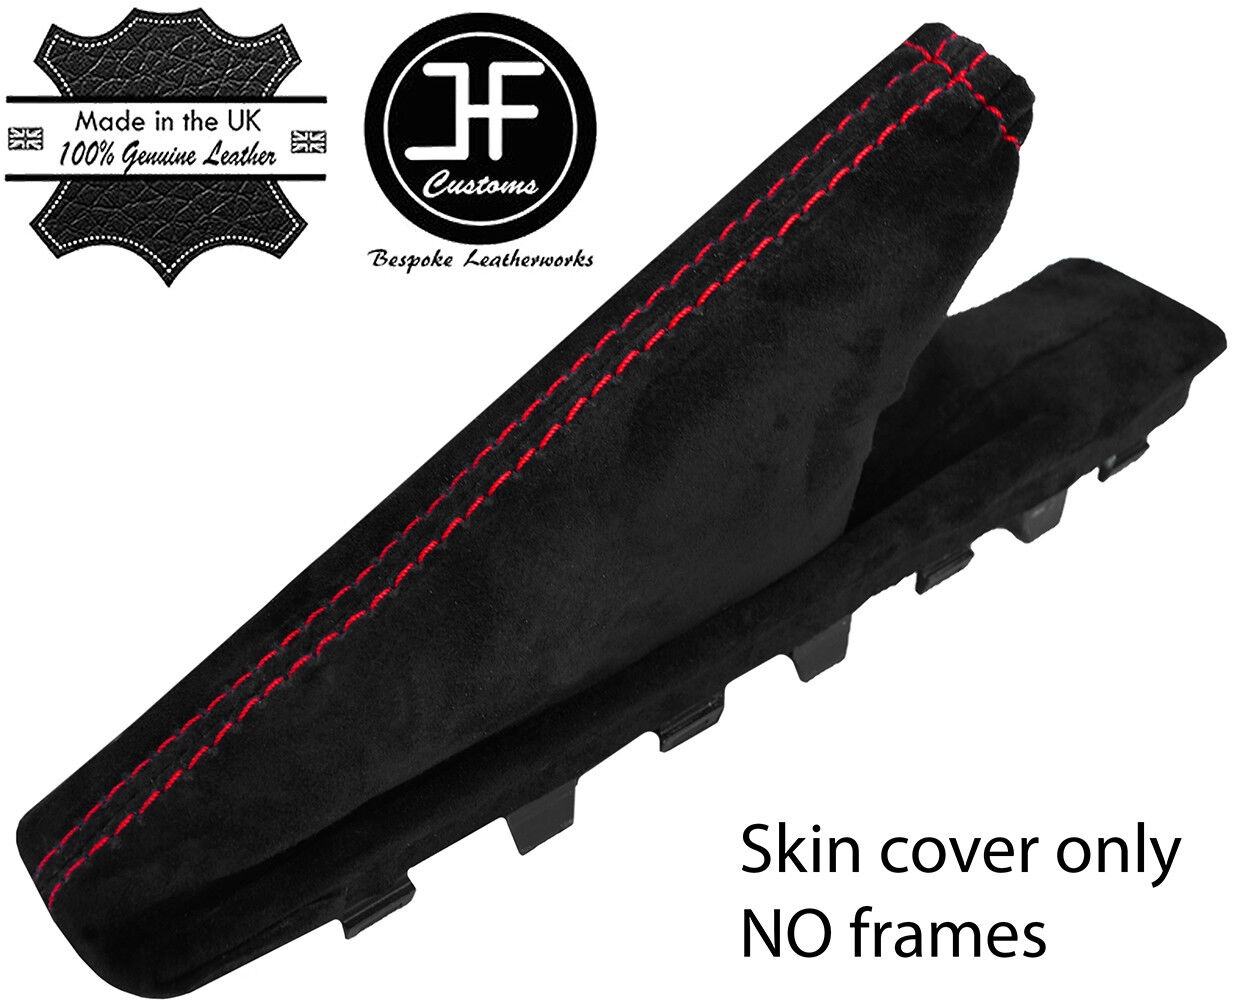
RED STITCH REAL SUEDE  HANDBRAKE GAITER FITS SKODA OCTAVIA MK3 13-18 CUSTOM NEW
" to make a new paragraph or " " for a new line --> FITS SKODA OCTAVIA MK3 2013-2018 please note this item will not come with any plastic frames or the surround trims easy to fit you will simply need to reuse the old frame to fit the new cover You are bidding on a new custom made top quality handbrake gaiter made from 100% genuine Italian suede black suede with stitching colour same as in the title For more leather and stitching options please visit our shop if you are not satisfied with your purchase before or after instalment you have 60 days for a full refund or an exchange for a new item Our quality is proven by our feedback Buy with confidence . .
Brand: Aforce Auto
Category: Vehicles & Parts > Vehicle Parts & Accessories > Motor Vehicle Parts > Motor Vehicle Controls > Handbrakes